Jennifer Podemski

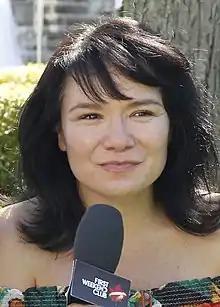
Podemski in 2014

Jennifer Podemski (born May 3, 1973) is a Canadian film and television actress and producer.